Heinrich Lossow

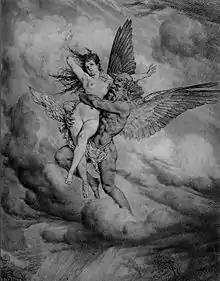
Boreas and Orithya, 1880

Heinrich Lossow (10 March 1843 in Munich, Kingdom of Bavaria – 19 May 1897 in Schleissheim, Austria-Hungary) was a German genre painter and illustrator. He was a prolific pornographer in his spare time.